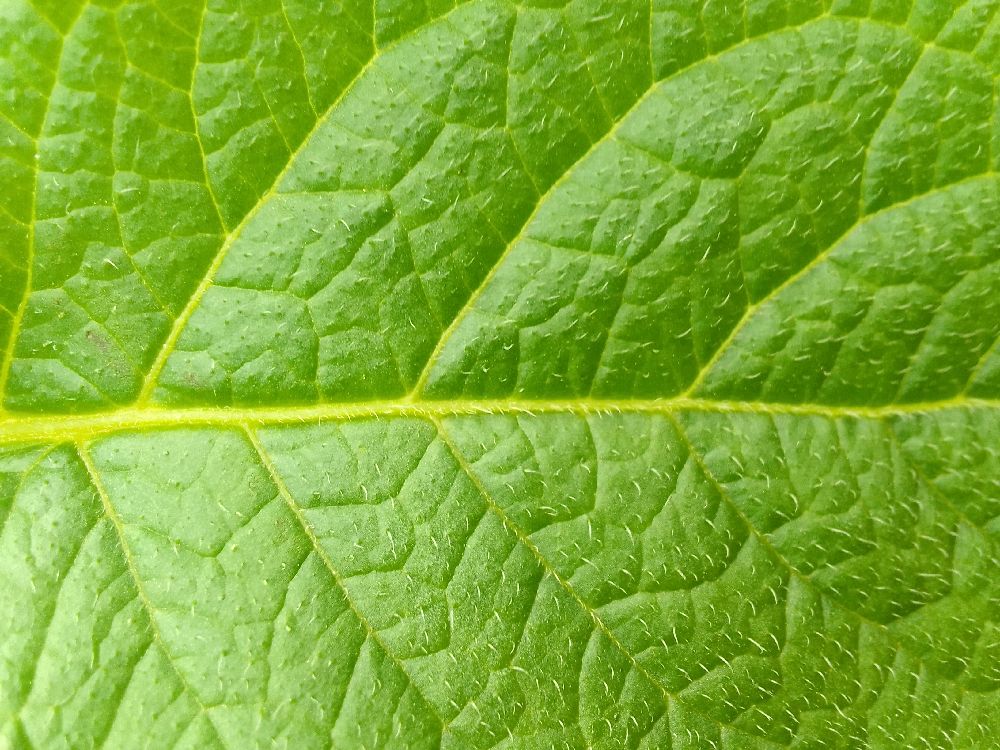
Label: Healthy